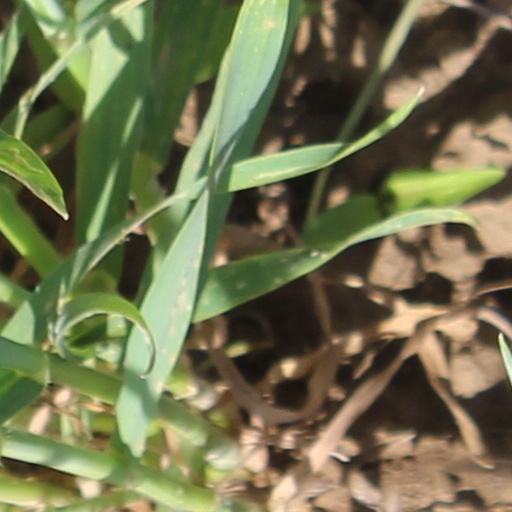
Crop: wheat